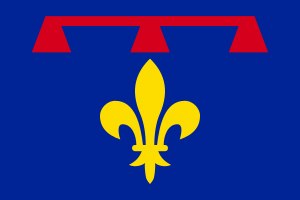
Provence
Provence' flag
Provence er en historisk provins i det sydøstlige Frankrig mellem floden Rhône, Middelhavet og Alperne. Provence indgår i dag i regionen Provence-Alpes-Côte d'Azur, men var indtil 1481 et selvstændigt kongedømme.